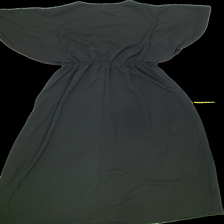
View: back
Type: Dress
Category: Ladies
Brand: Not Applicable
Colors: Black
Material: 100%polyester
Pattern: Plain
Cut: Regular, C-collar
Size: L
Season: All
Trend: No trend
Stains: Yes
Damage: 0
Price range: 50-100
Recommended usage: Export